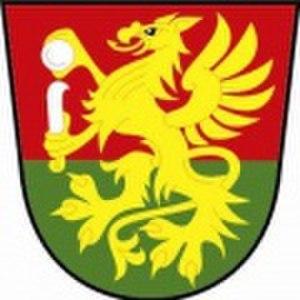
Paršovice est une commune du district de Přerov, dans la région d'Olomouc, en République tchèque. Sa population s'élevait à 390 habitants en 2018.